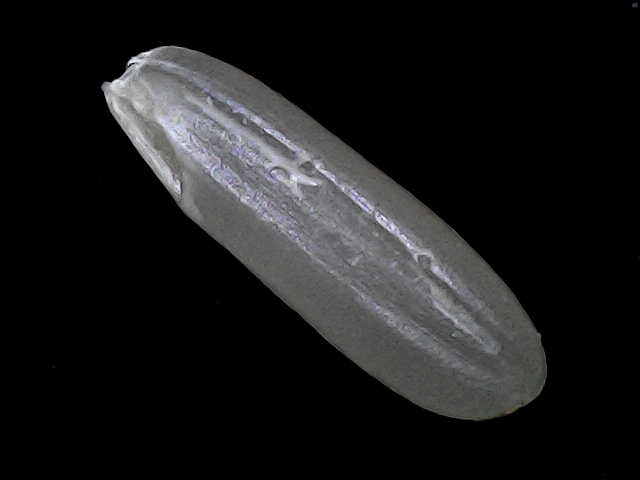
Rice variety: BRRI67